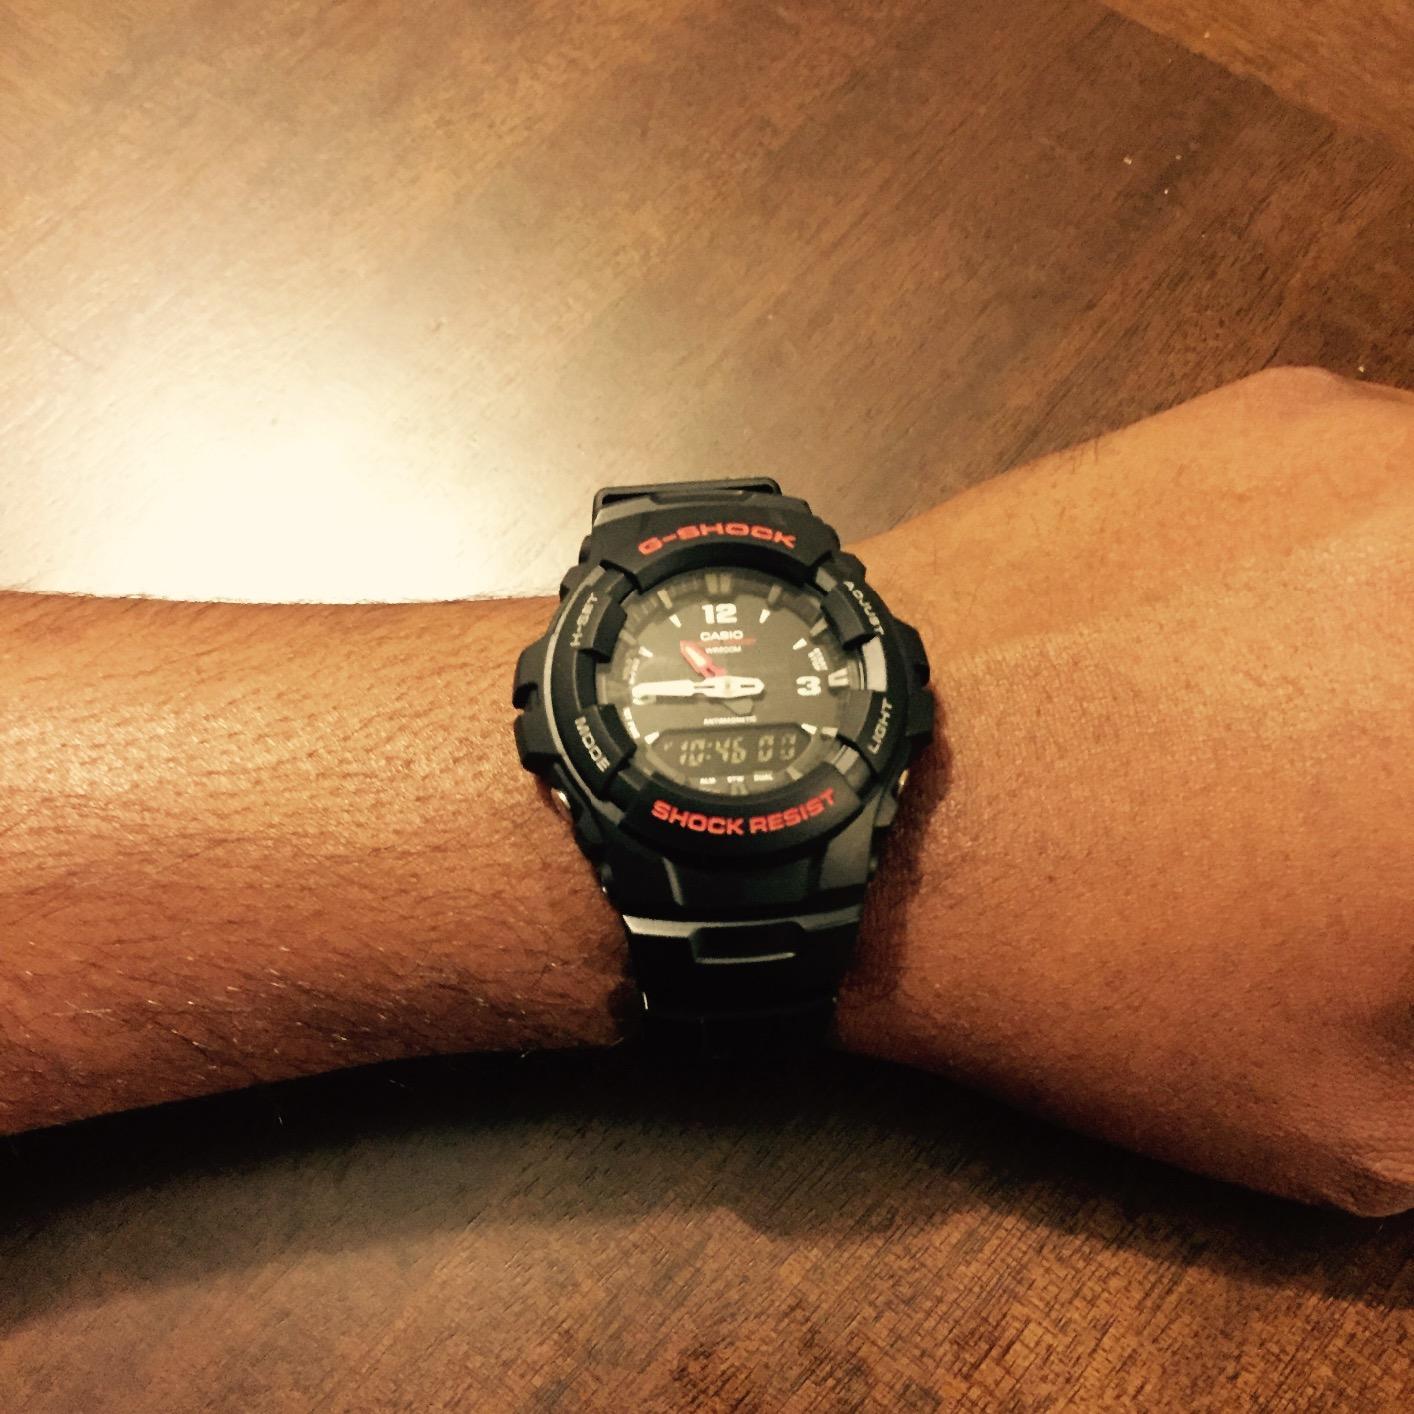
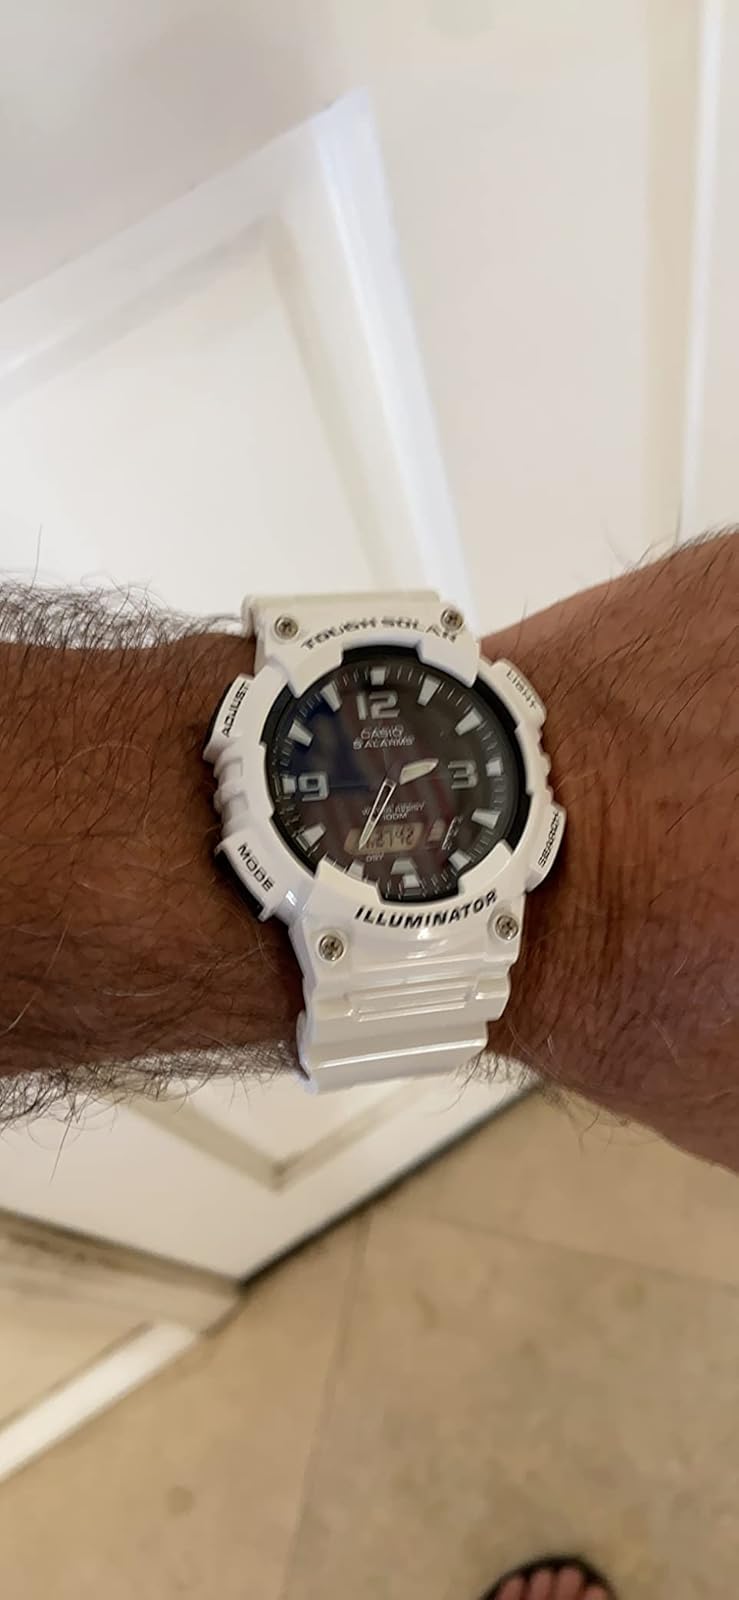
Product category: accessories_watch
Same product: no